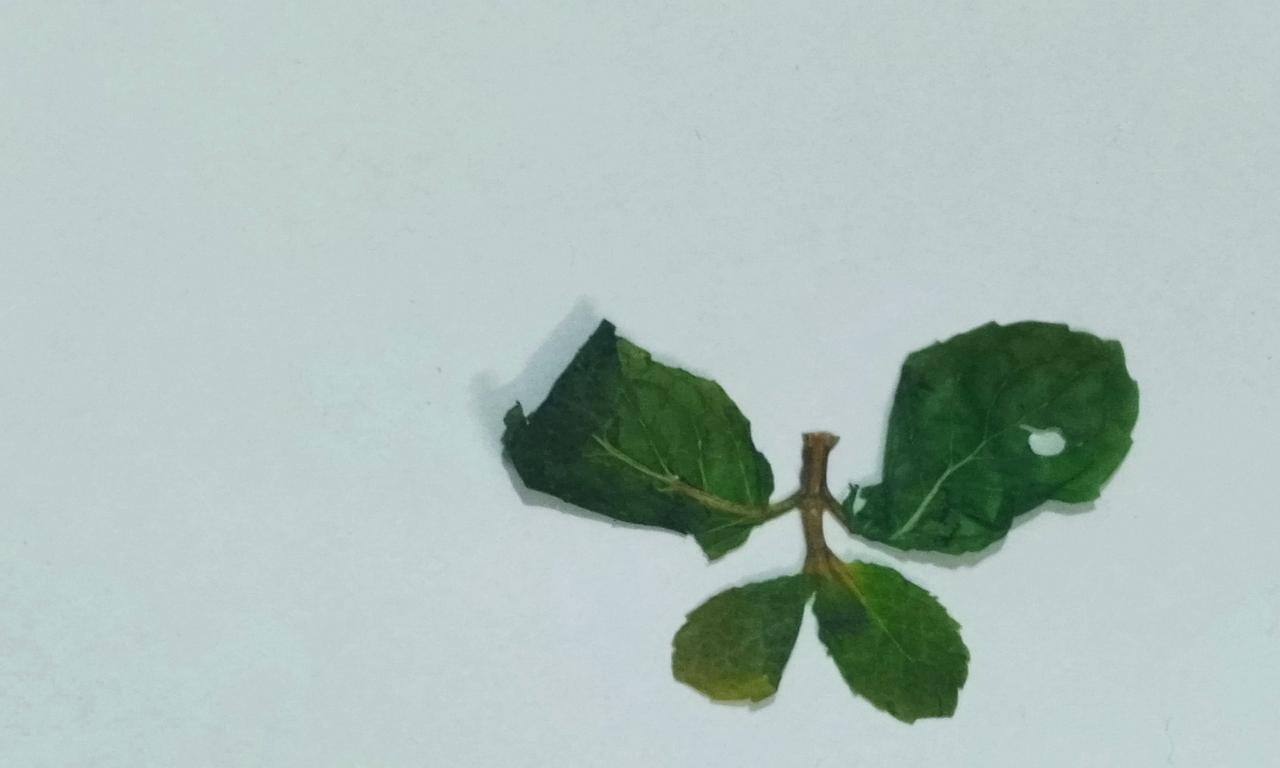
Label: Dried